Thérèse Brulé

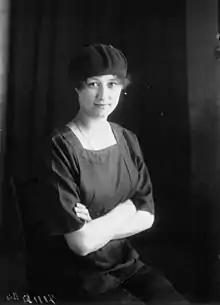
Thérèse Brulé in 1919

Thérèse Brulé was a French athlete who specialized in the high jump. Her sister Jeanne assumed the General Secretariat of the Fédération des sociétés féminines sportives de France (FSFSF) in 1920.